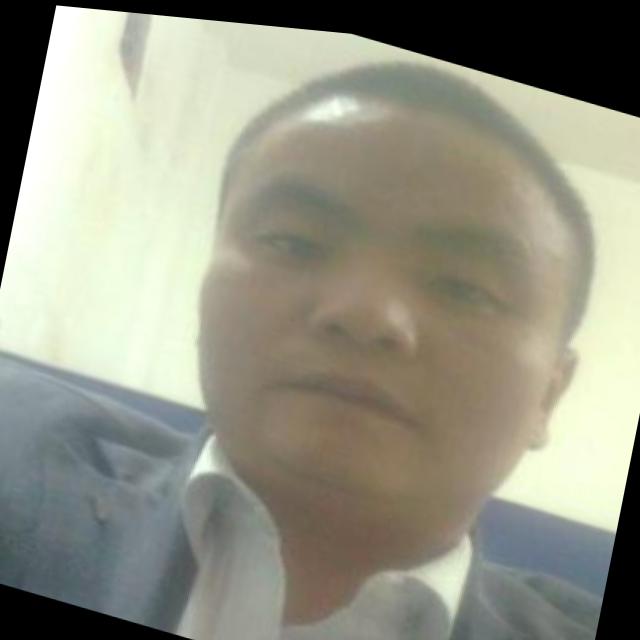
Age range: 21-44